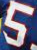
Number: 5